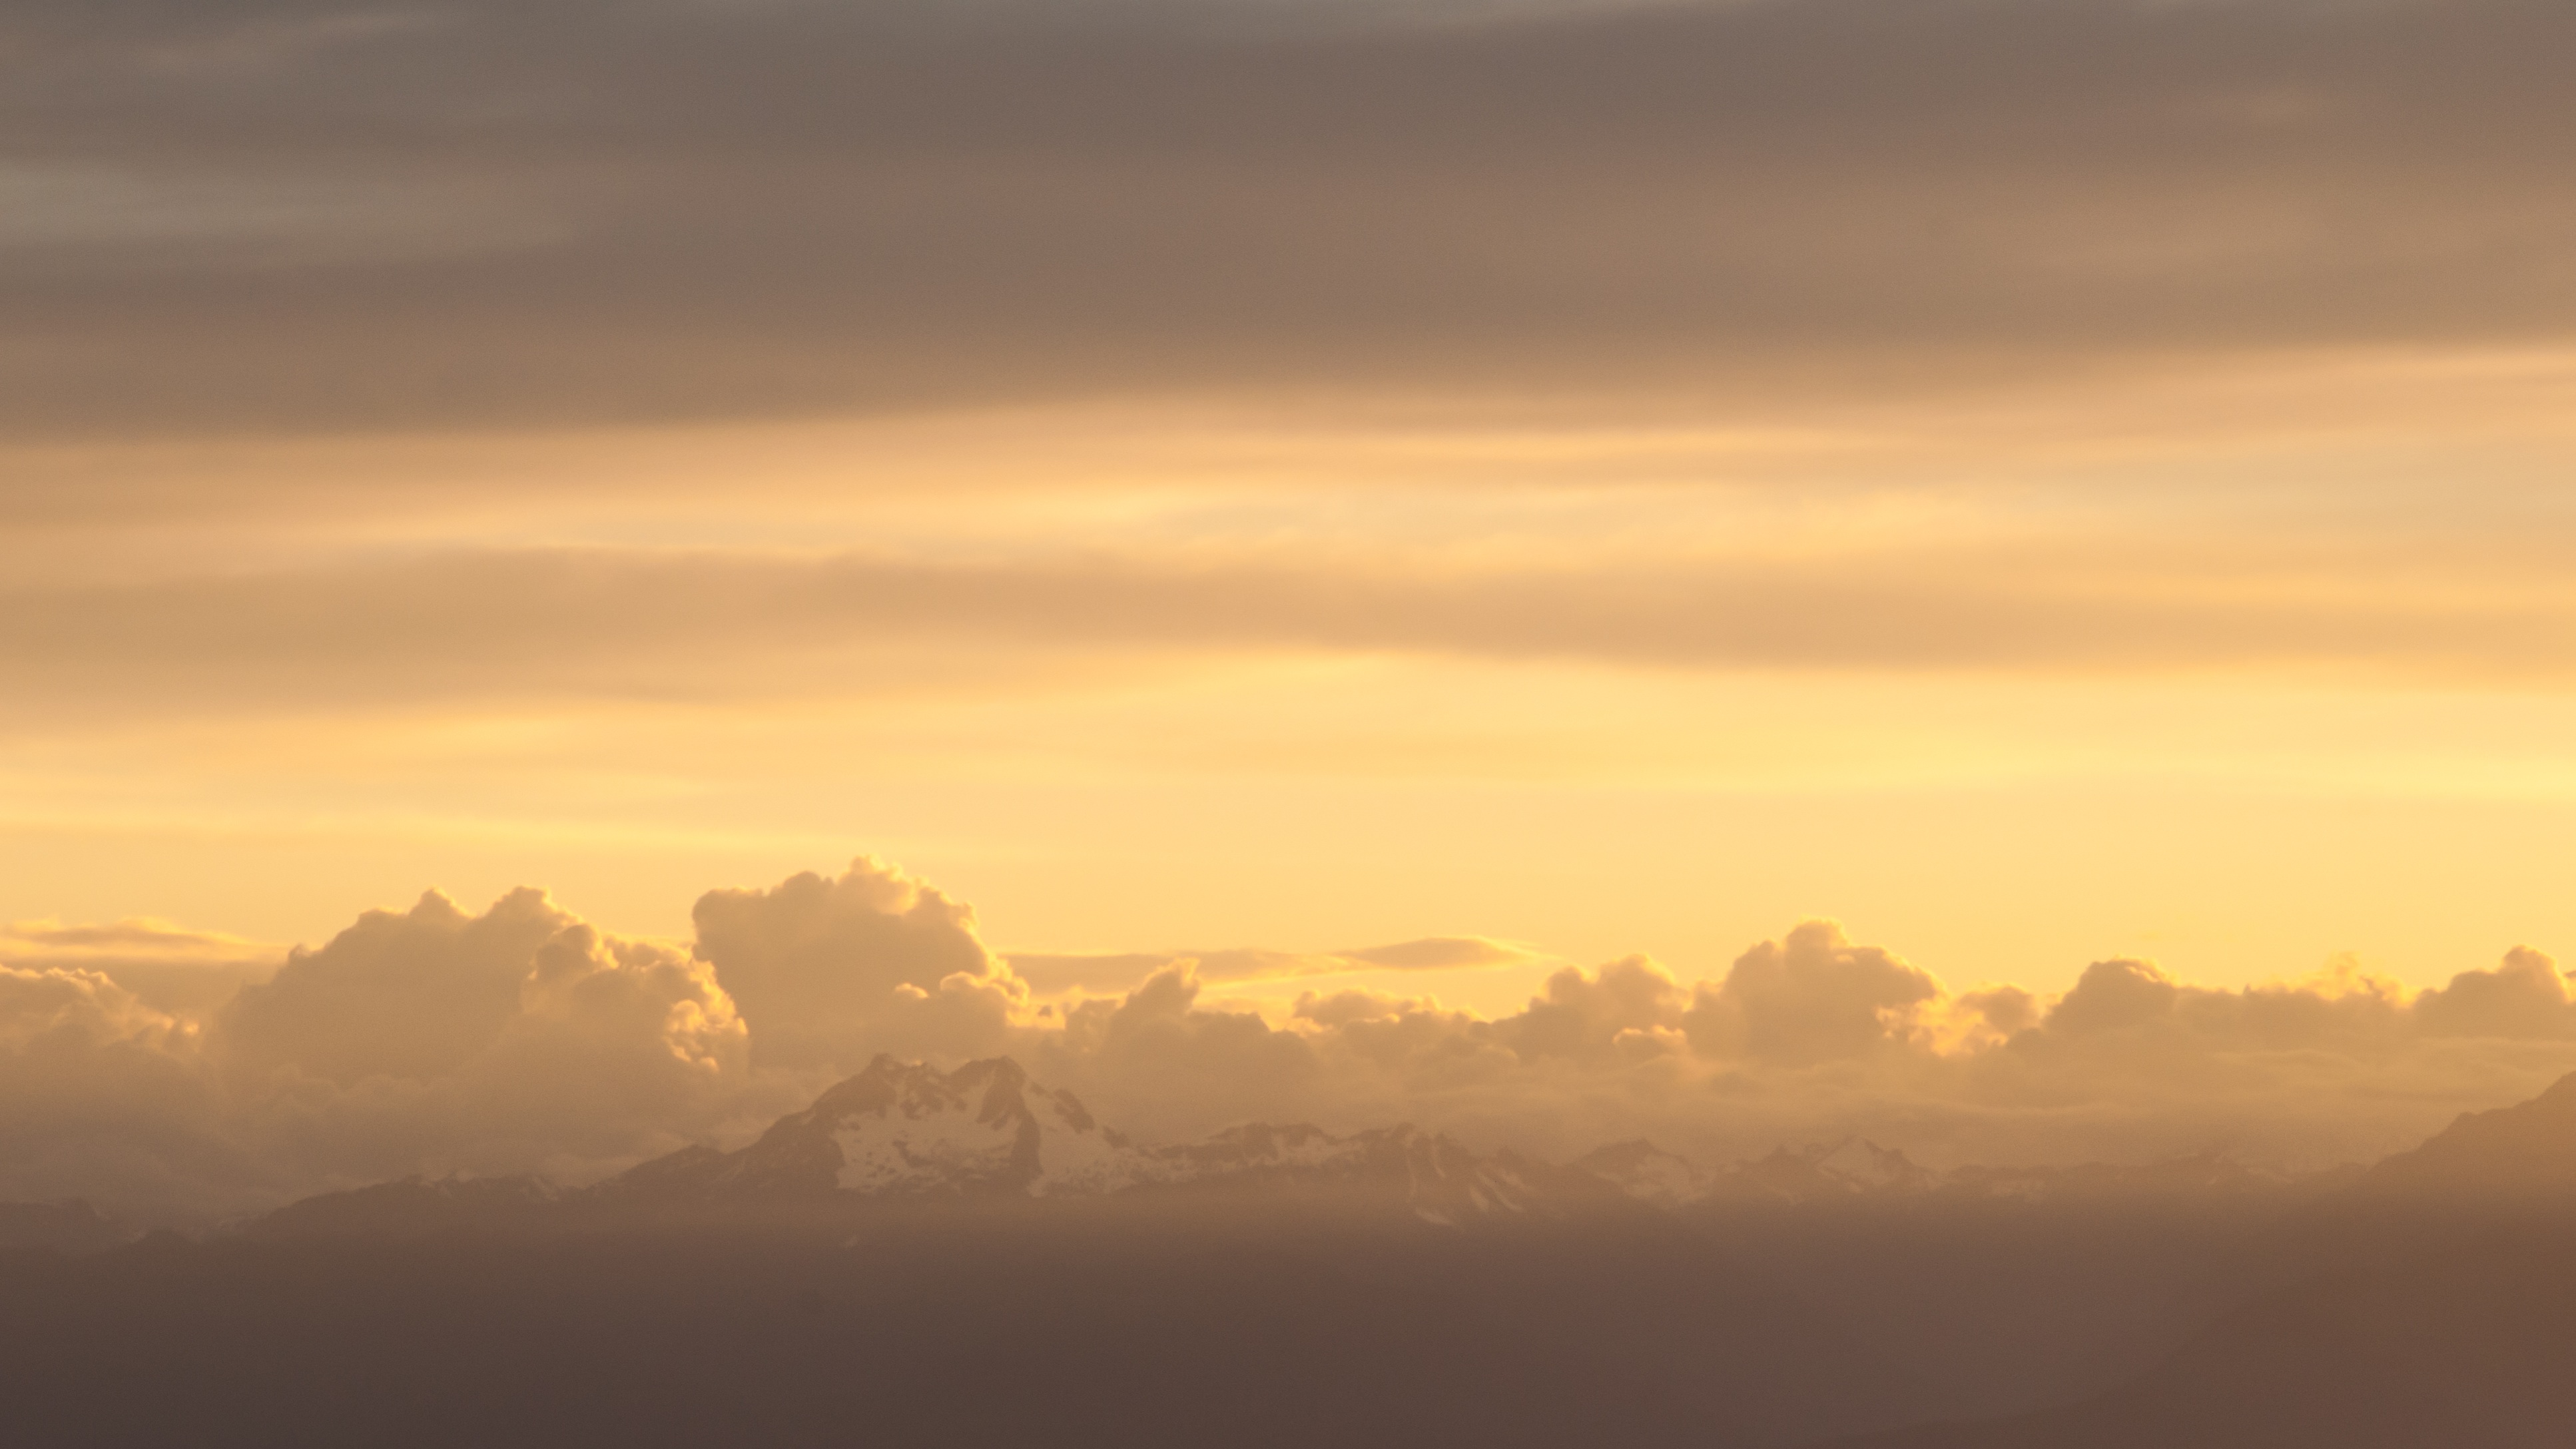
horizon, mountain, cloud, sky, sunrise, sunset, mist, field, prairie, sunlight, morning, hill, dawn, atmosphere, dusk, evening, haze, plain, grassland, afterglow, atmospheric phenomenon, red sky at morning